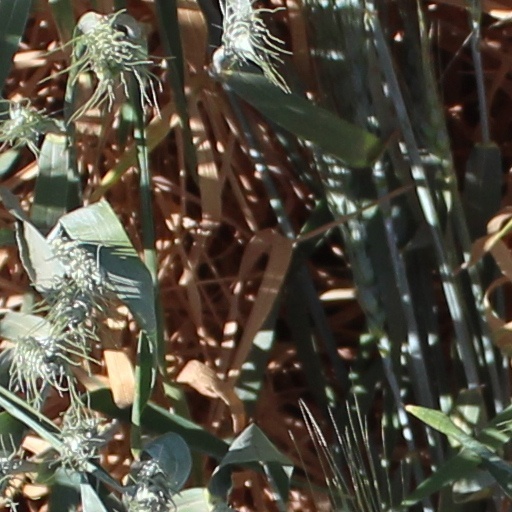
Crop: wheat